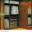
Label: wardrobe